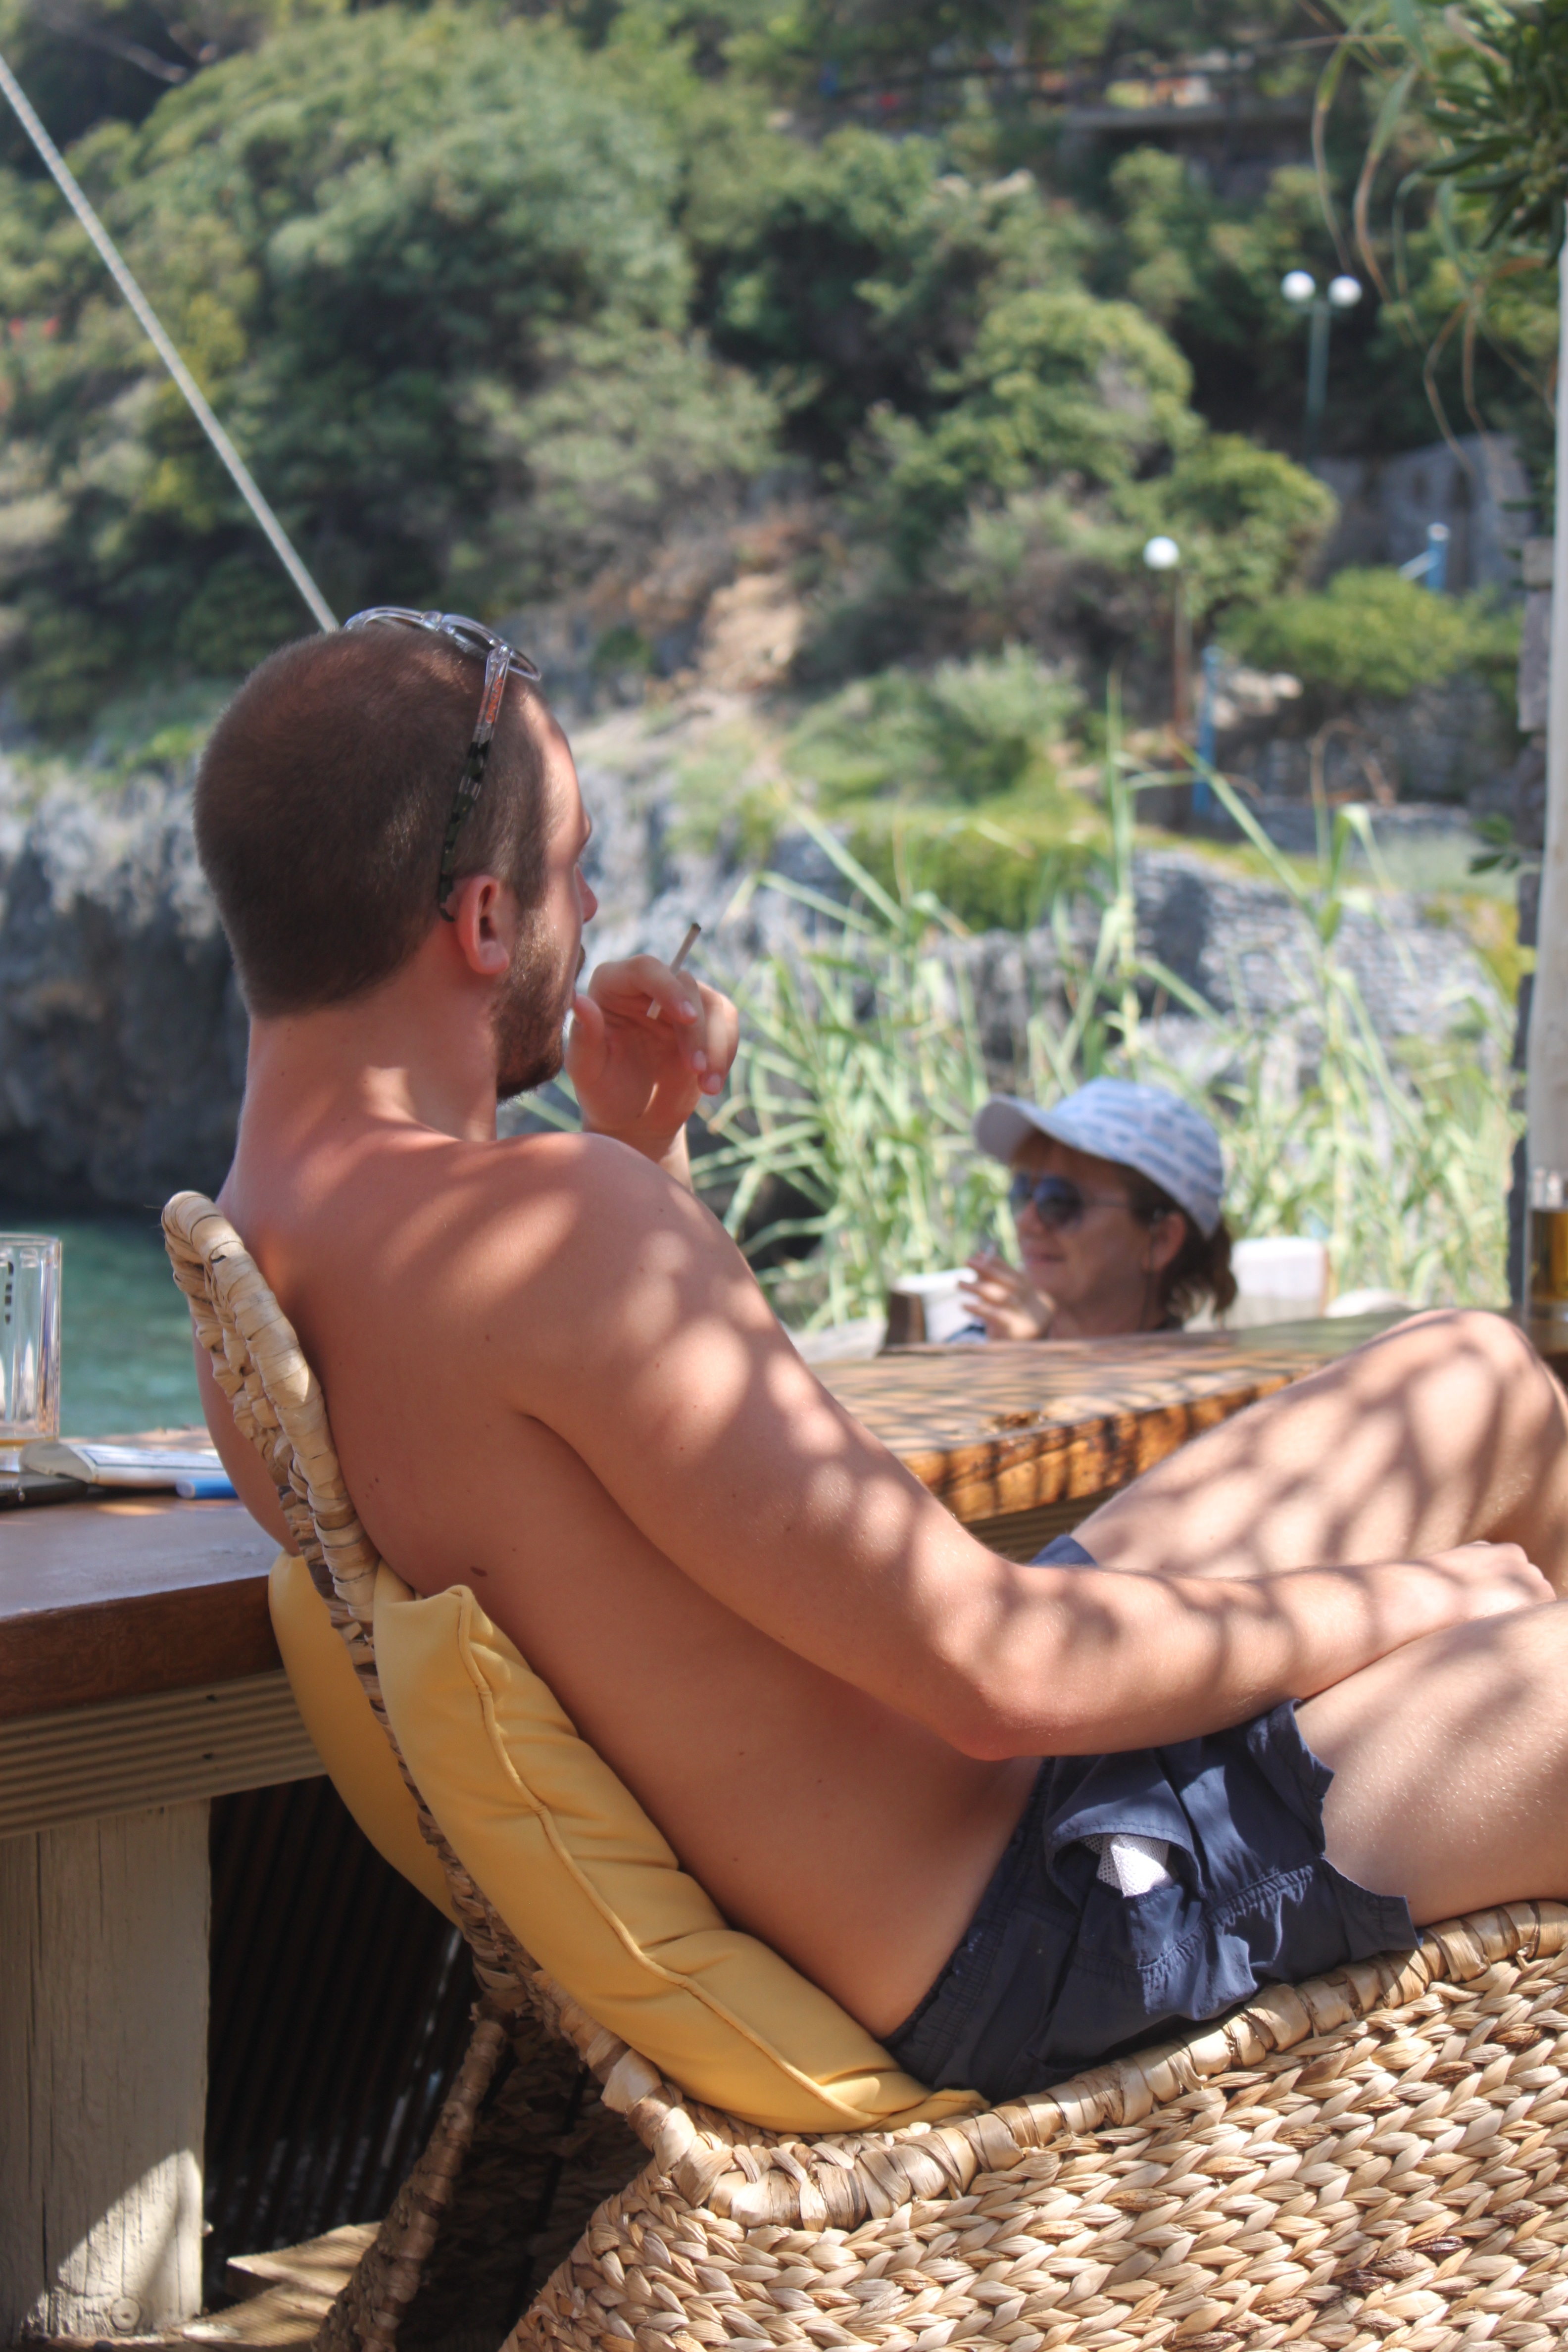
man, beach, smoking, summer, vacation, tourist, male, leg, jungle, rest, muscle, left, resort, greece, right, different sides